Alexis Jean Fournier

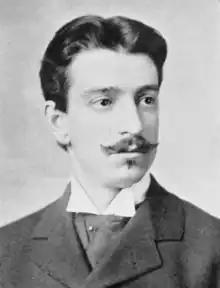

Alexis Jean Fournier (July 4, 1865 – January 20, 1948) was an American artist. He is well known in Minnesota for his naturalistic paintings of Minneapolis and St. Paul landmarks, such as Farnham's Mill, which was one of the earliest mills established in Minneapolis. Fournier is also renowned beyond Minnesota as an important figure in the Arts and Crafts movement.